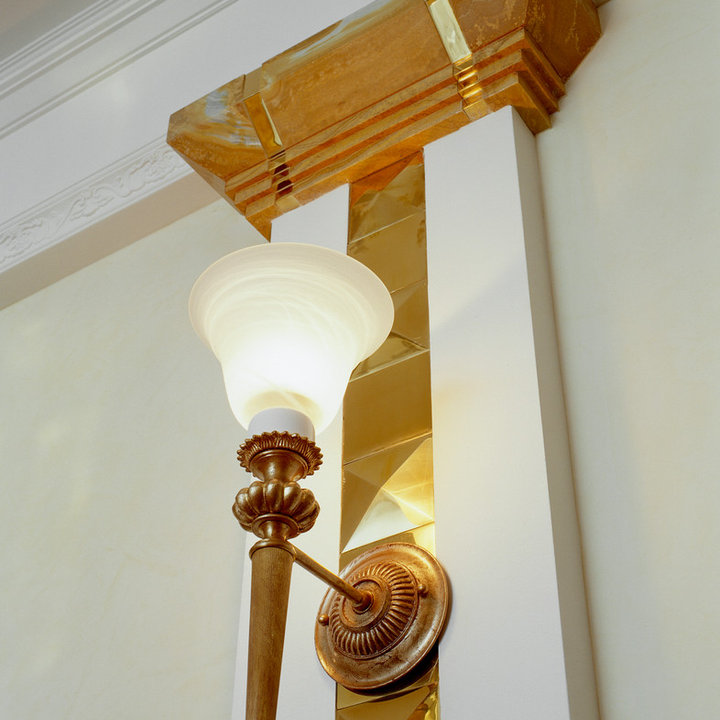
Style: ArtDeco